BBC Radio Leicester

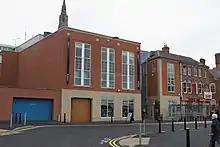
BBC Leicester building at 9 St Nicholas Place.

In 2005, the station moved to new premises at 9 St Nicholas Place. This new centre is adjacent to the medieval Guildhall and Cathedral and includes many aspects of Leicester's history, such as Victorian tiles and an undercroft (first revealed in 1841), with remains dating to Roman times. The Centre formerly housed the BBC College of Journalism's base for the Midlands, an IT Centre which was used in partnership with local organisations, and a BBC Shop that sold a wide range of BBC-branded merchandise.